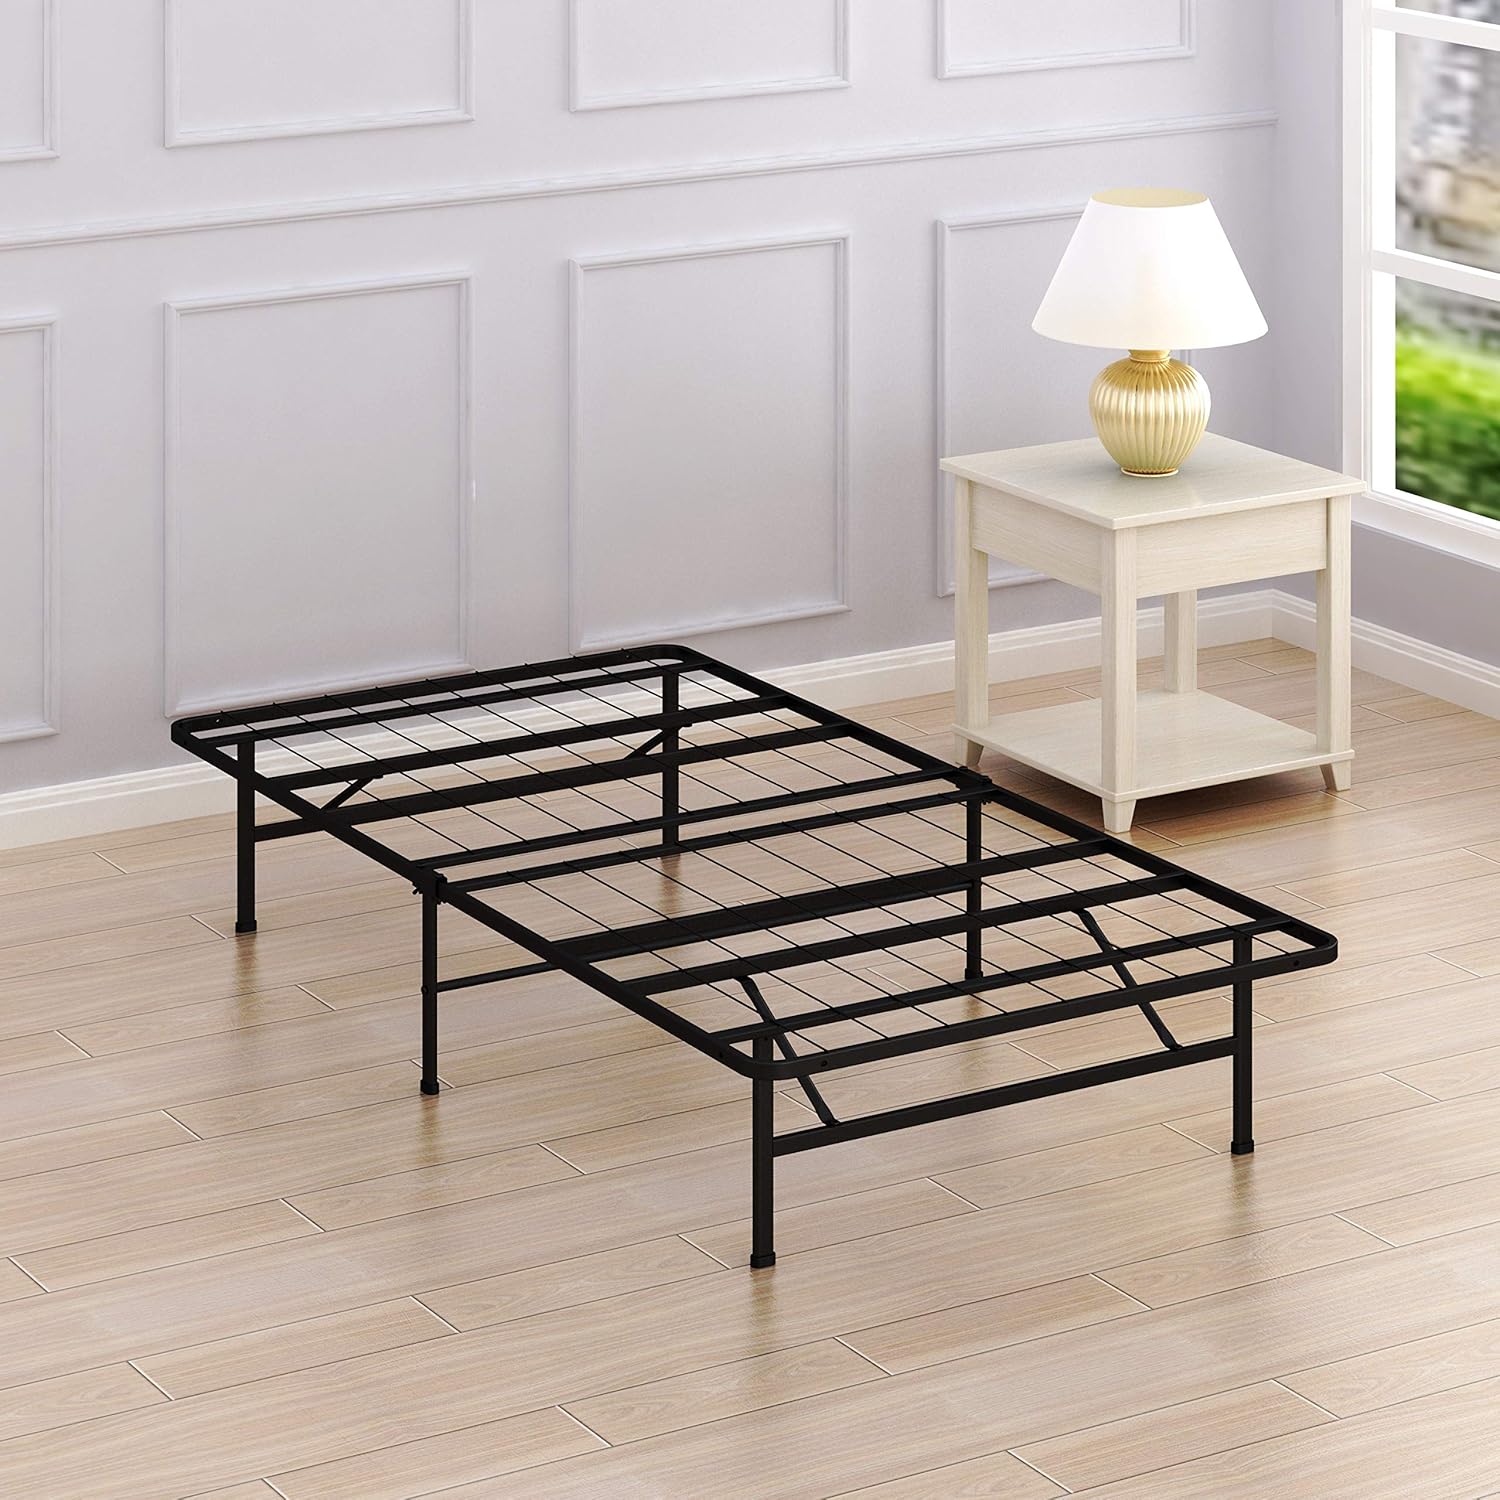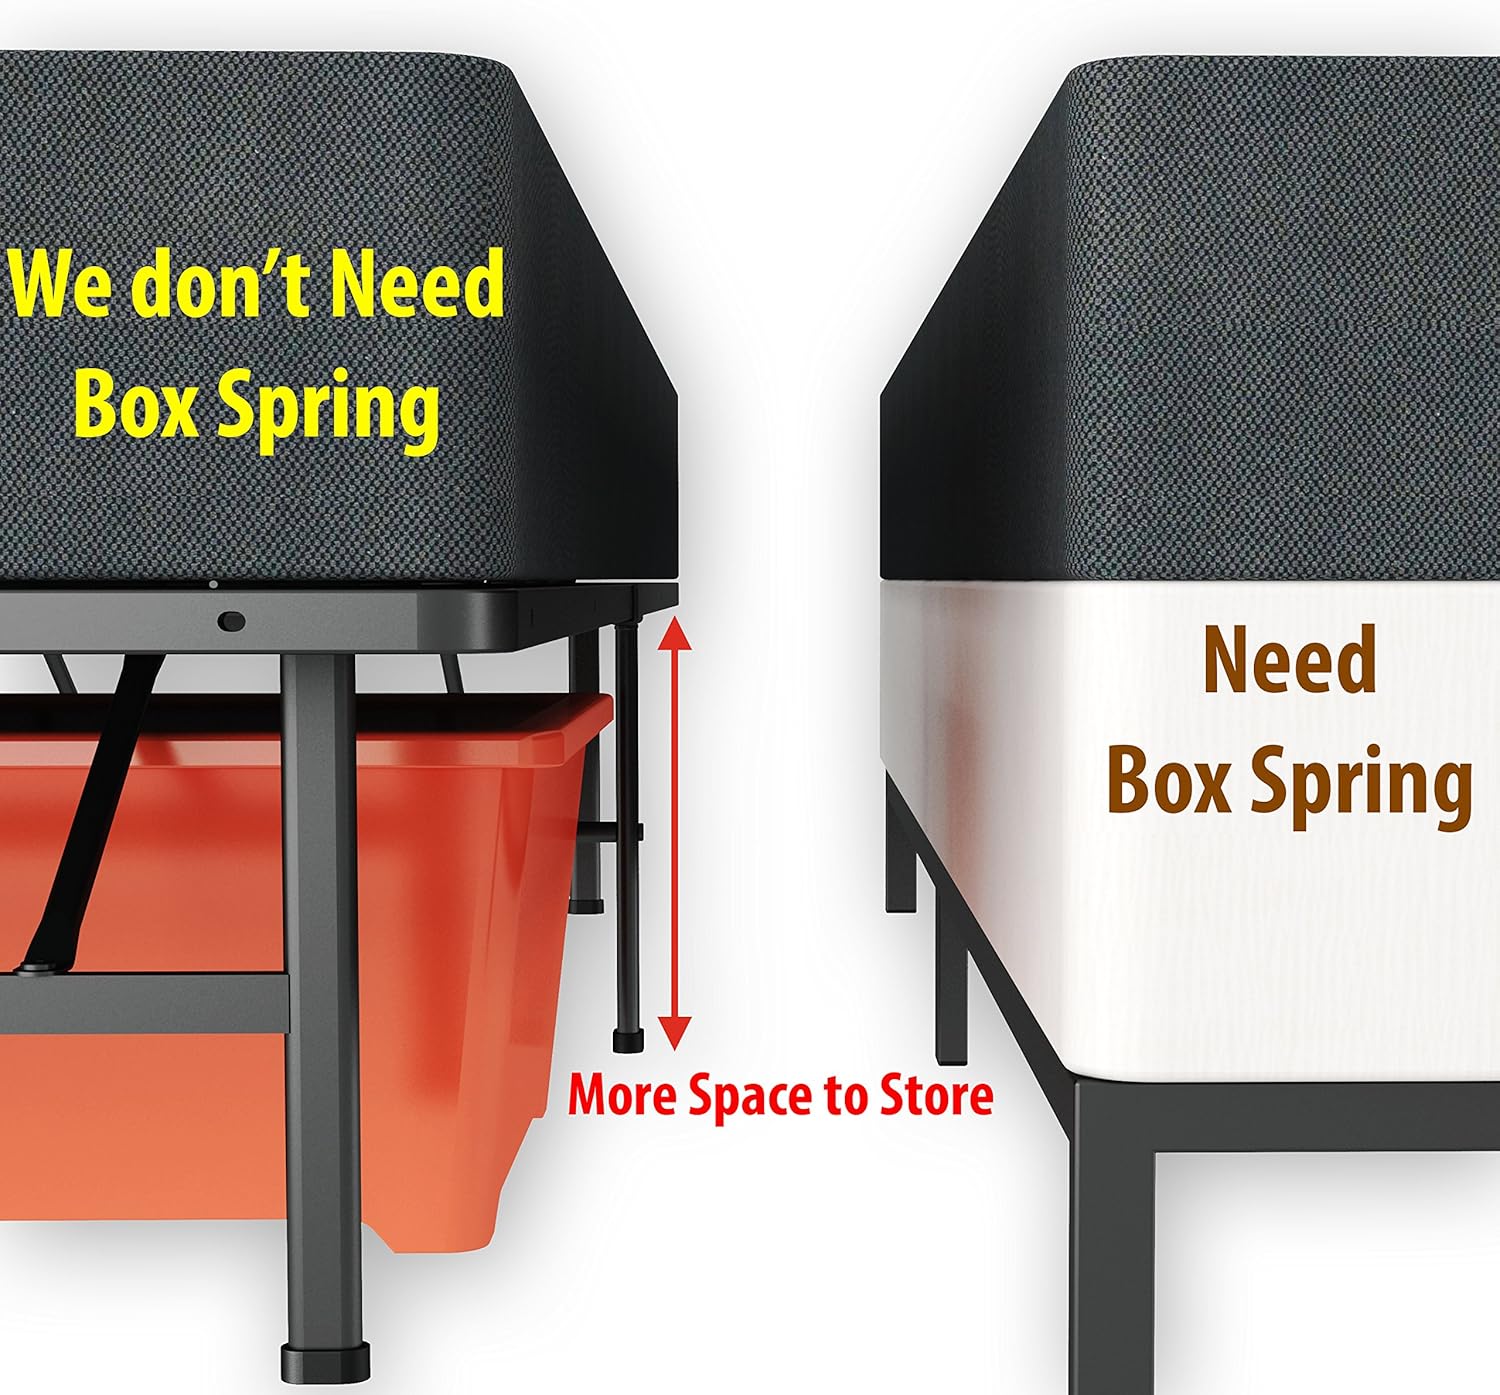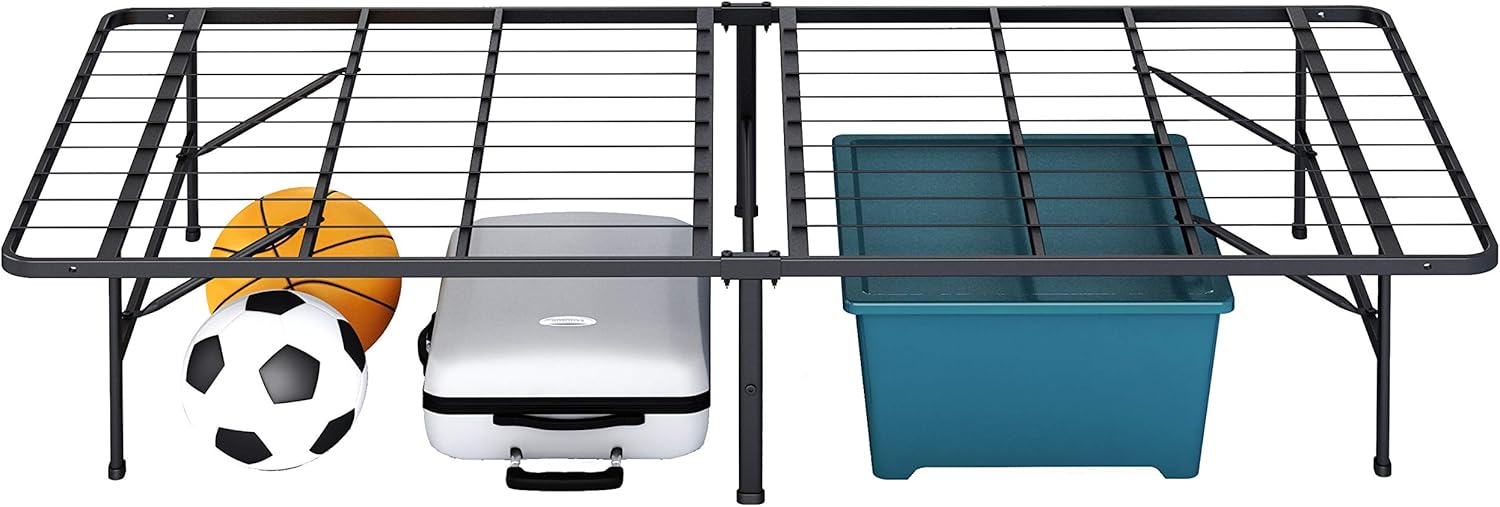
Simple Houseware 14-Inch Twin Size Mattress Foundation Platform Bed Frame, Twin
Category: Amazon Home
SimpleHouseware 14-Inch Platform Bed Frame, Twin (11010)
Features: 14" height for more storage space. 13" storage space under the frame | Replace bed frame and box spring | Easy assembly | No additional box spring is required. You can put your memory foam, spring, or latex mattress directly on it. | Great for average weight people